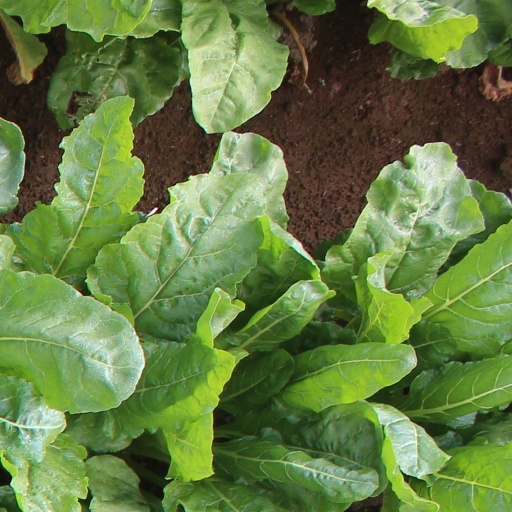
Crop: sugar beet